Cricket paralysis virus

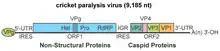
Genome of cricket paralysis virus (CrPV) from family "Dicistroviridea"

The spheroidal, non-enveloped virus particles of CrPV are about 27 nm diameter in negatively-stained electron micrographs and contain a single piece of positive-sense ssRNA. The virion is composed of four capsid proteins with molecular masses generally reported to be 33, 31 and 30 kilodaltons with a minor VP4 protein of about 8 kDa. The particles resemble those of the mammalian picornaviruses but CrPV virions sediment at a faster rate (167 S) than poliovirus particles (158 S) in sucrose rate-zonal gradients and, in isopycnic neutral cesium chloride gradients, CrPV particles are denser than those of poliovirus (1.368 g/cm vs 1.340 g/cm respectively).